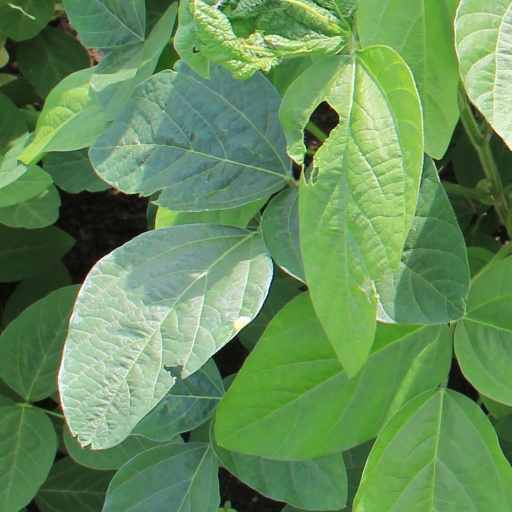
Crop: soybean